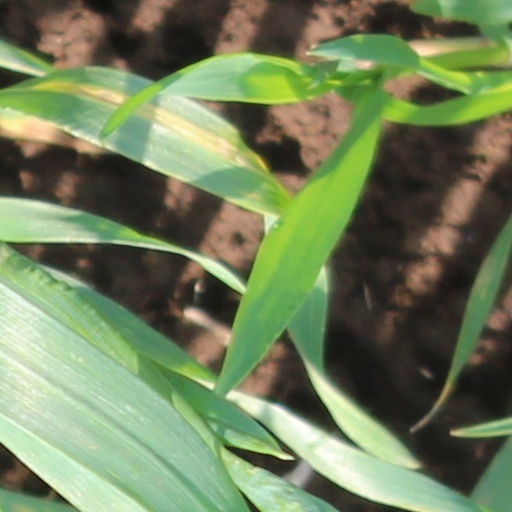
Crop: wheat